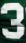
Number: 3